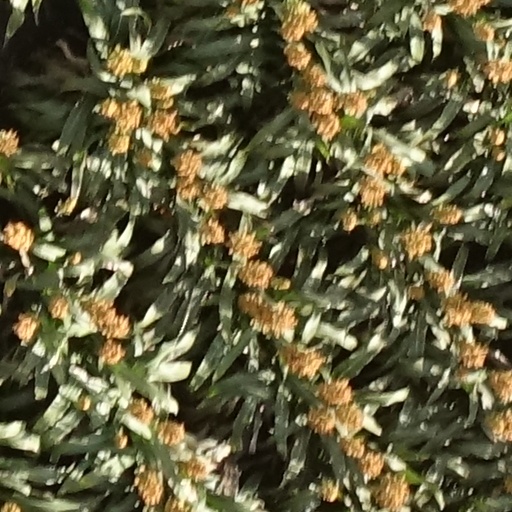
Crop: sorghum